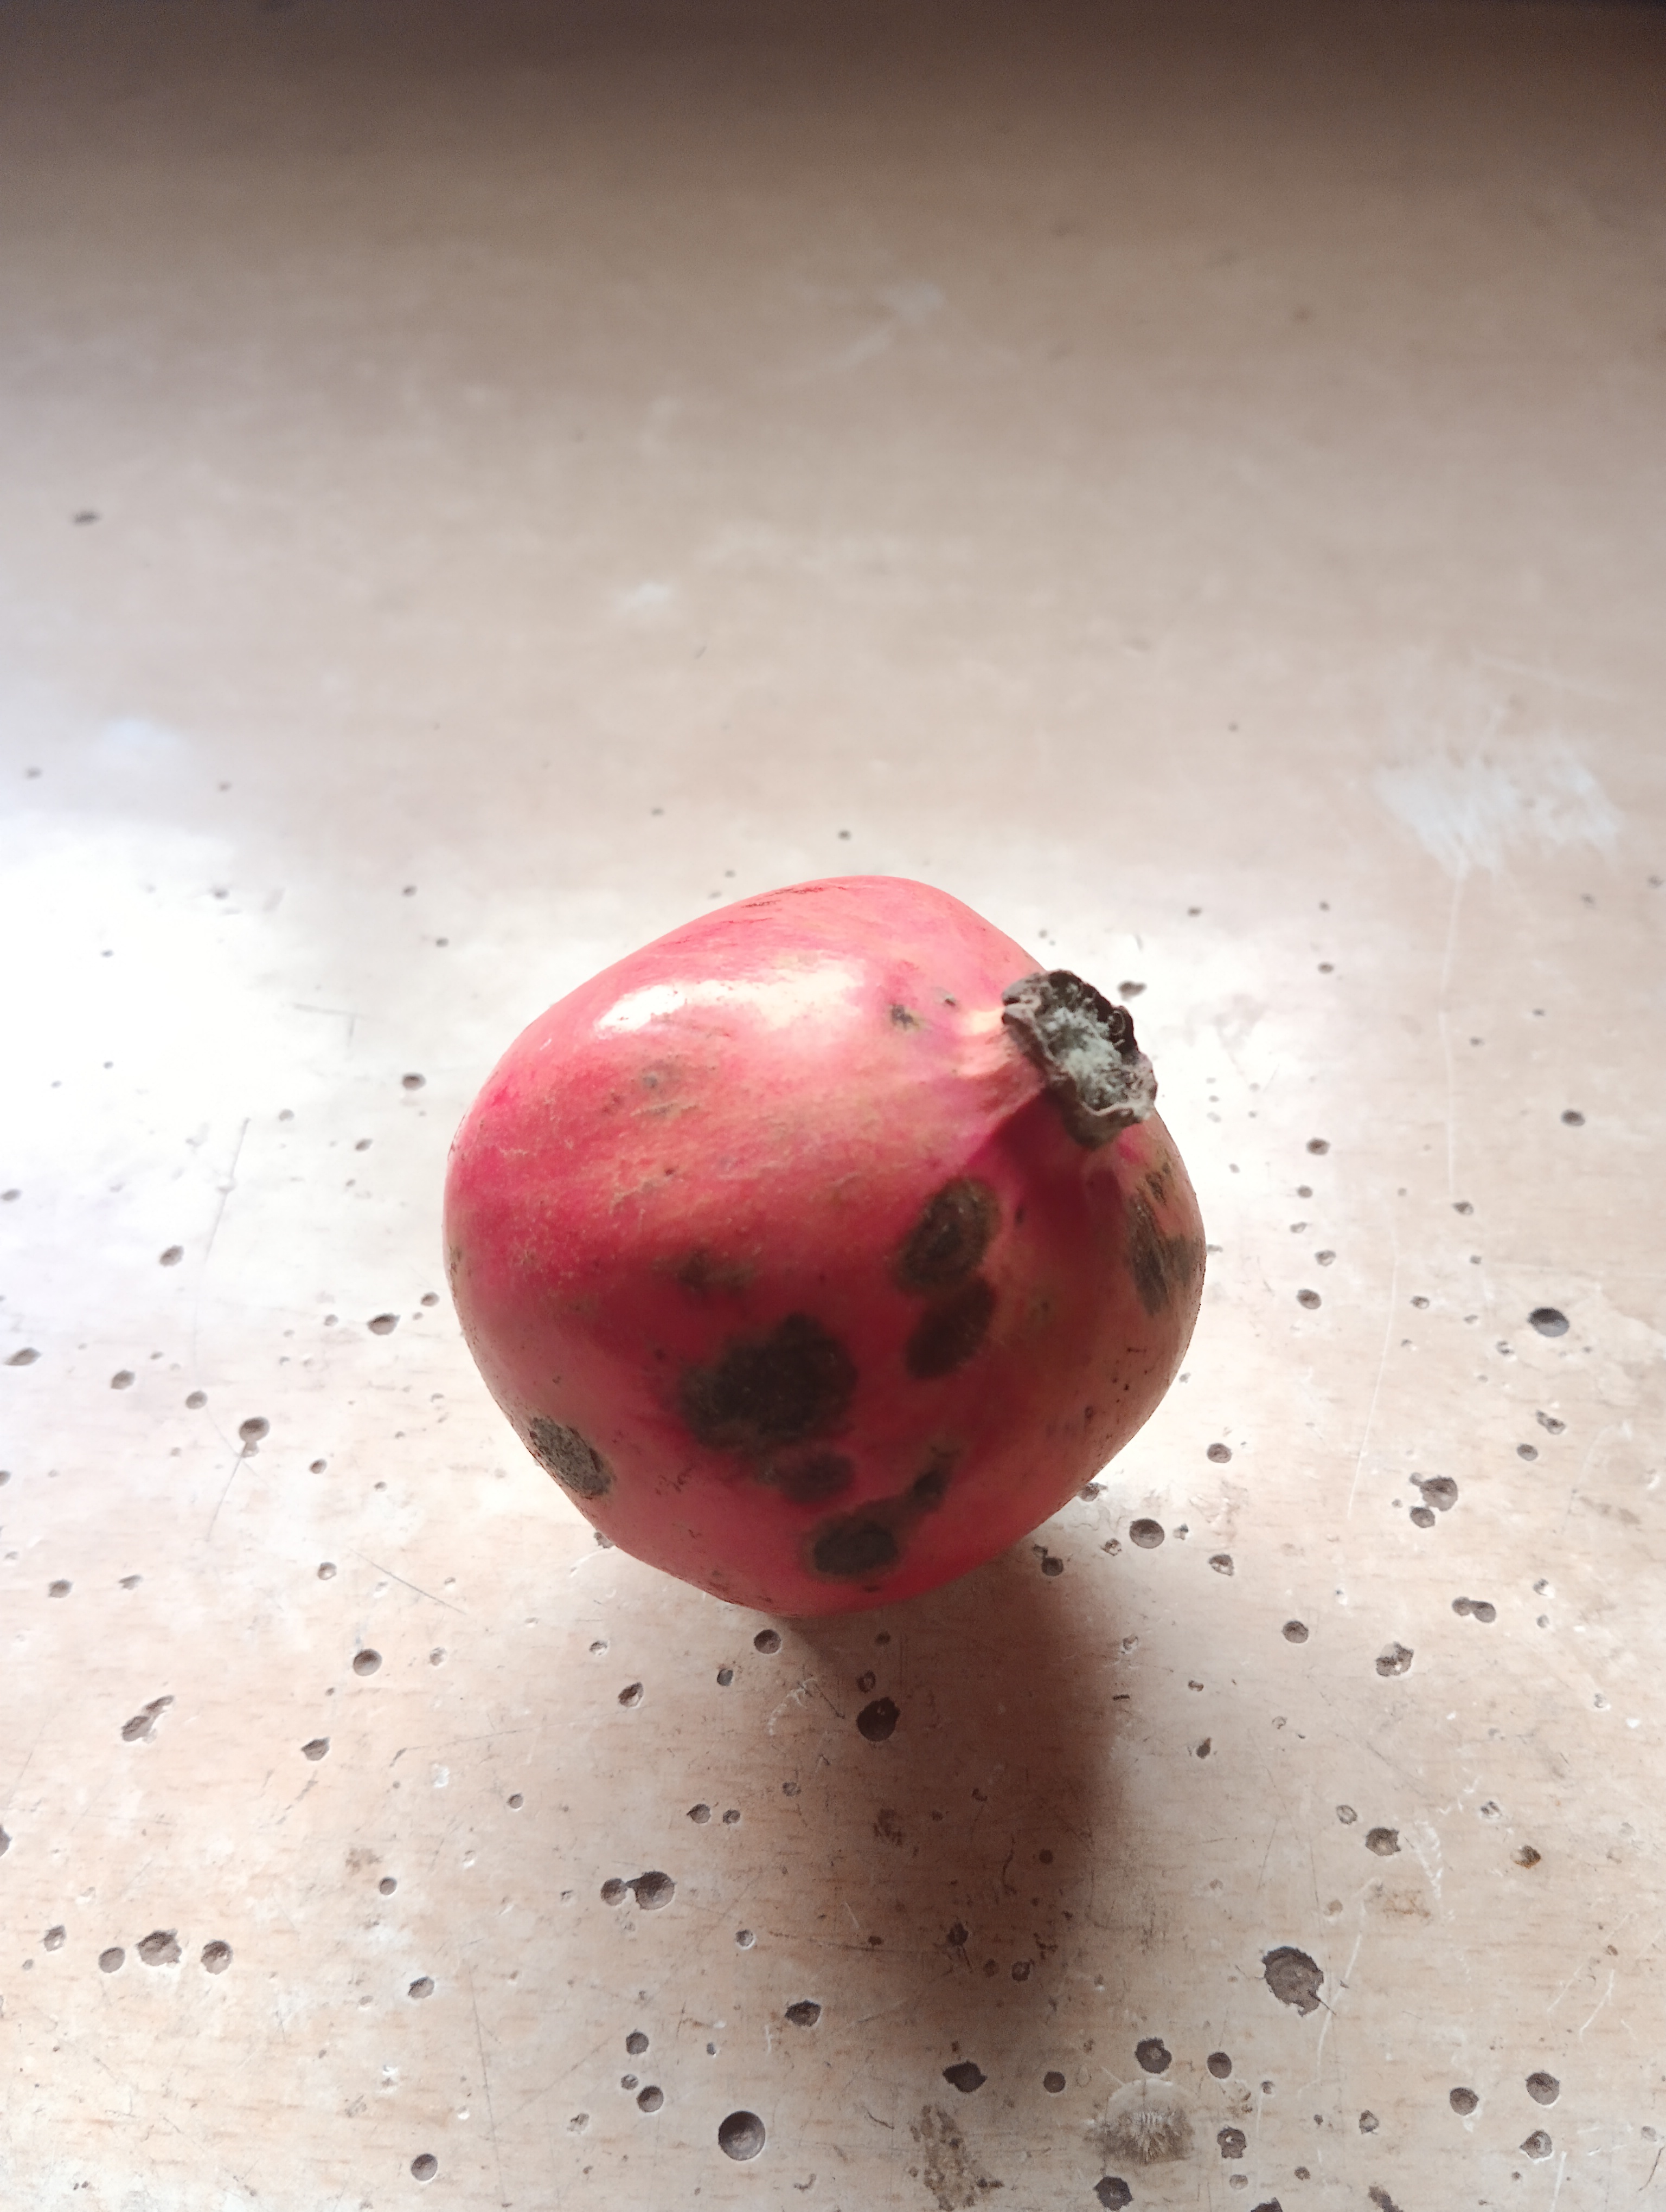
Label: No Defect